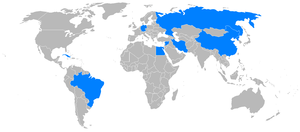
Le Tupolev Tu-204 est un biréacteur civil moyen-courrier produit par la société russe Tupolev. Il a été conçu pour succéder au Tupolev Tu-154 et peut être comparé aux avions occidentaux de type Airbus A321 et Boeing 757.